Fairbairn–Sykes fighting knife

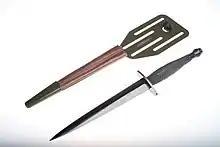
OSS knife and its distinctive scabbard (Collection of the CIA Museum)

The F-S fighting knife was designed for surprise attack and fighting, with a slender blade that can easily penetrate a ribcage. Grip is provided by a vase-shaped handle, and the blade's slender, sharp-pointed blade is designed for use as a fighting knife. Fairbairn's rationale is in his book "Get Tough!" (1942):